Lana Del Rey

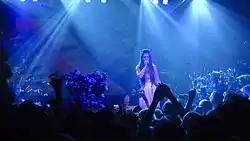
Del Rey performing in 2012

Del Rey's videos are also often characterized for their cinematic quality with a retro flair. In her early career, Del Rey recorded clips of herself singing along to her songs on a webcam and juxtaposed them alongside vintage home videos and films to serve as "homemade music videos", a style which helped gain her early recognition. After the success of these homemade videos, Del Rey had a series of high-budget music videos, including "Born to Die" and "National Anthem" (both 2012) and "Young and Beautiful" (2013). Her early videos featured her personas "bad girl" and "gangster Nancy Sinatra".